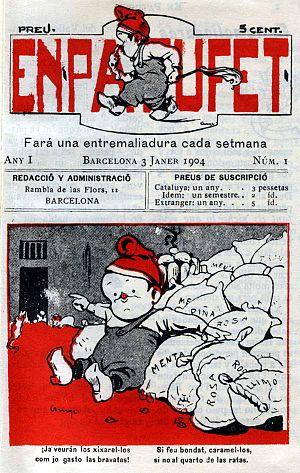
Couverture du premier N° d’En Patufet (1904).
Patufet est le principal personnage d'un conte catalan.